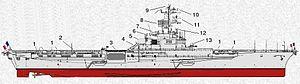
Le Clemenceau, souvent surnommé familièrement « Clem » dans la marine, fut le 6ᵉ porte-avions entré en service dans la Marine française mais seulement le 2ᵉ construit en France et le 1ᵉʳ conçu dès l'origine comme tel.
La classe Clemenceau est une classe de porte-avions qui a servi dans la Marine française à partir de 1961 et jusqu'en 2000, et dont l'un des éléments est resté en service actif jusqu'en 2017 dans la Marine brésilienne sous le nom de São Paulo. La classe PA 54 fut la première réalisation de porte-avions de conception française après la Seconde Guerre mondiale conduite avec succès en France et a été l'épine dorsale de la Flotte française pendant la durée de ses quarante années de service.